Piast Canal

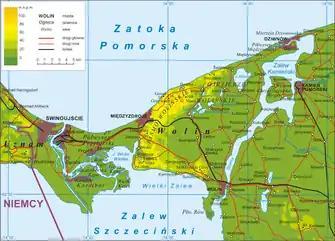
Map

The Piast Canal is a ship canal that connects the Szczecin Lagoon in the estuary of the Oder river with the Baltic Sea via the Świna river. The eastern part of the Świna is bypassed by the canal, providing a more convenient south-north connection for large ships from the Baltic to reach the industrial city of Szczecin more easily.